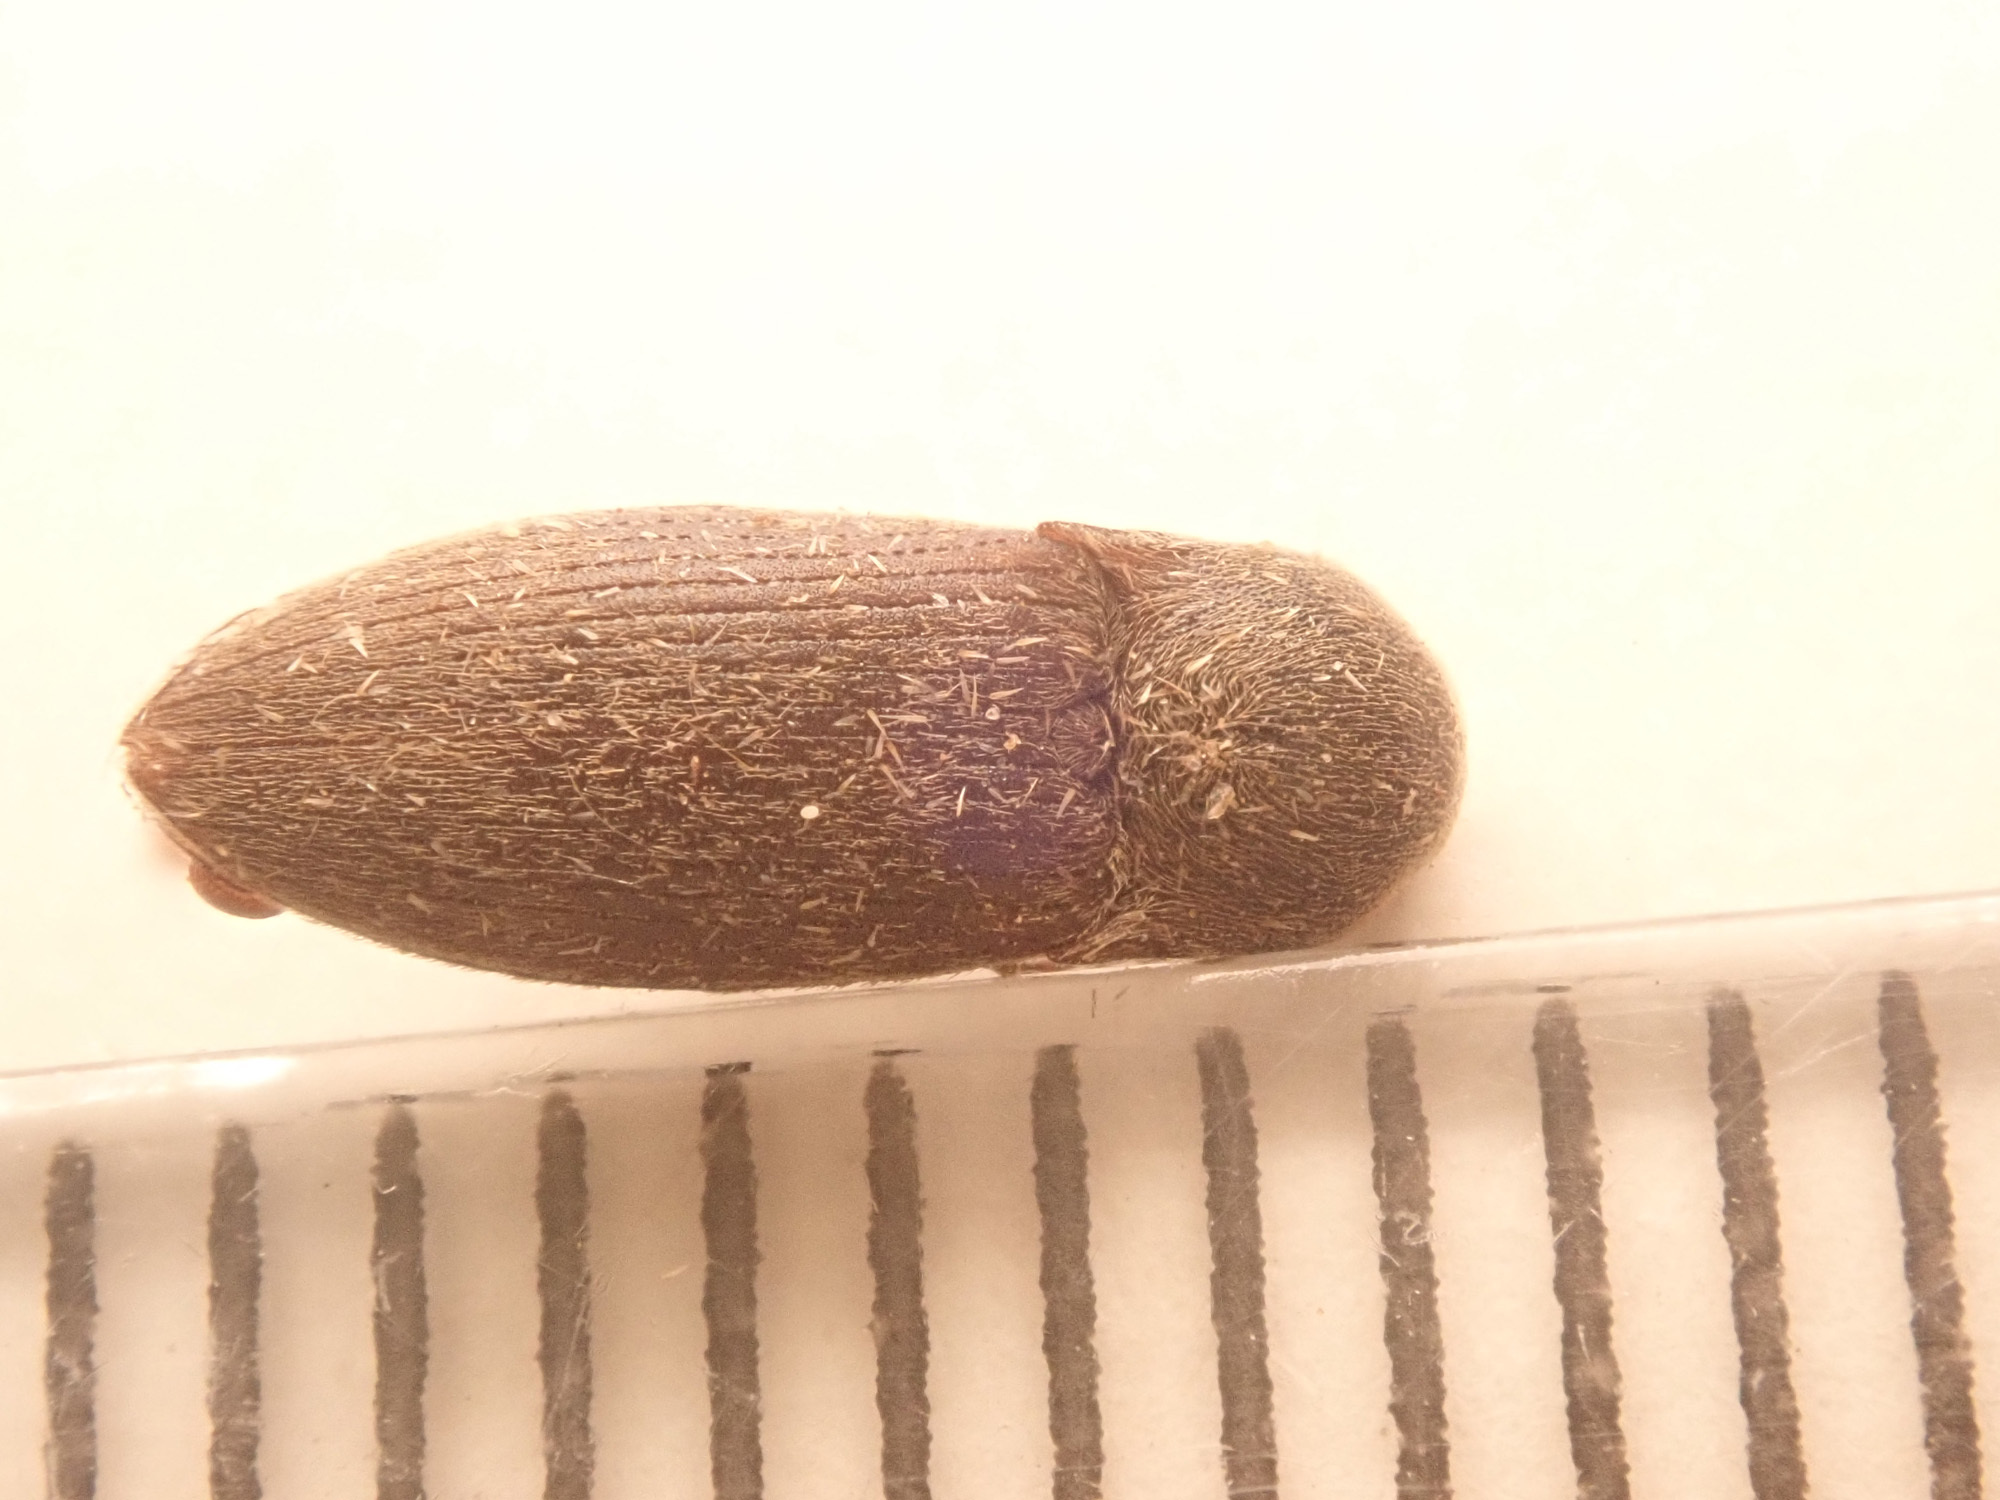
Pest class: clickbeetles_wireworms